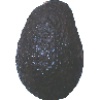
Label: Avocado ripe 1